Cherie Blair

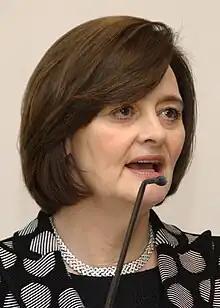
Blair in 2011

Cherie, Lady Blair (born 23 September 1954), also known professionally as Cherie Booth, is an English barrister and writer. She is the spouse of former Prime Minister of the United Kingdom Tony Blair.